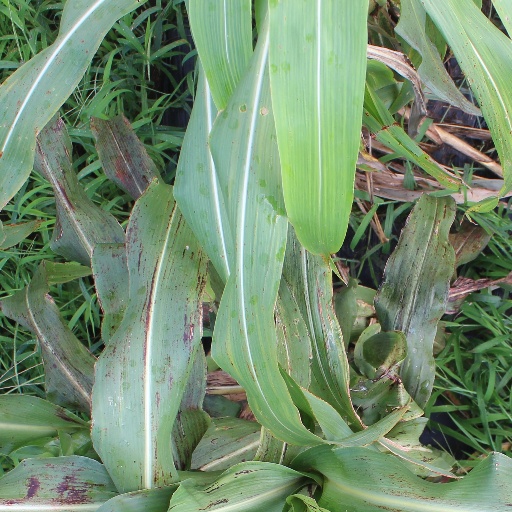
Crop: sorghum